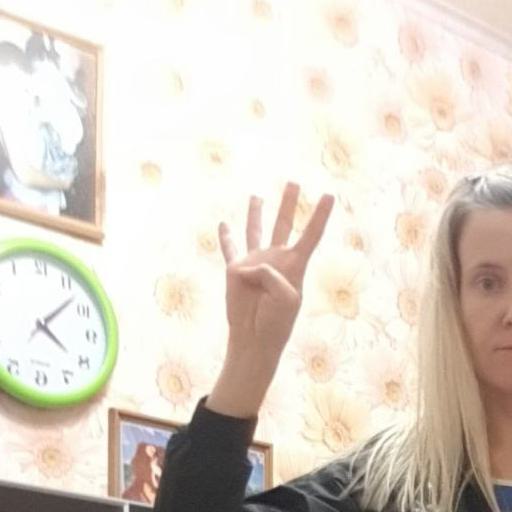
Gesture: four